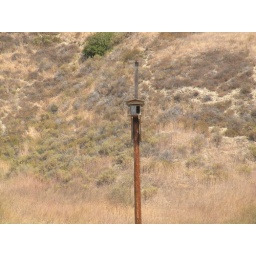
The bird house in the middle of no where